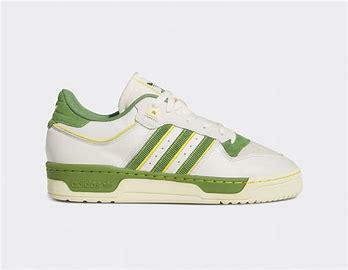
Brand: Adidas
Model: Rivalry 86